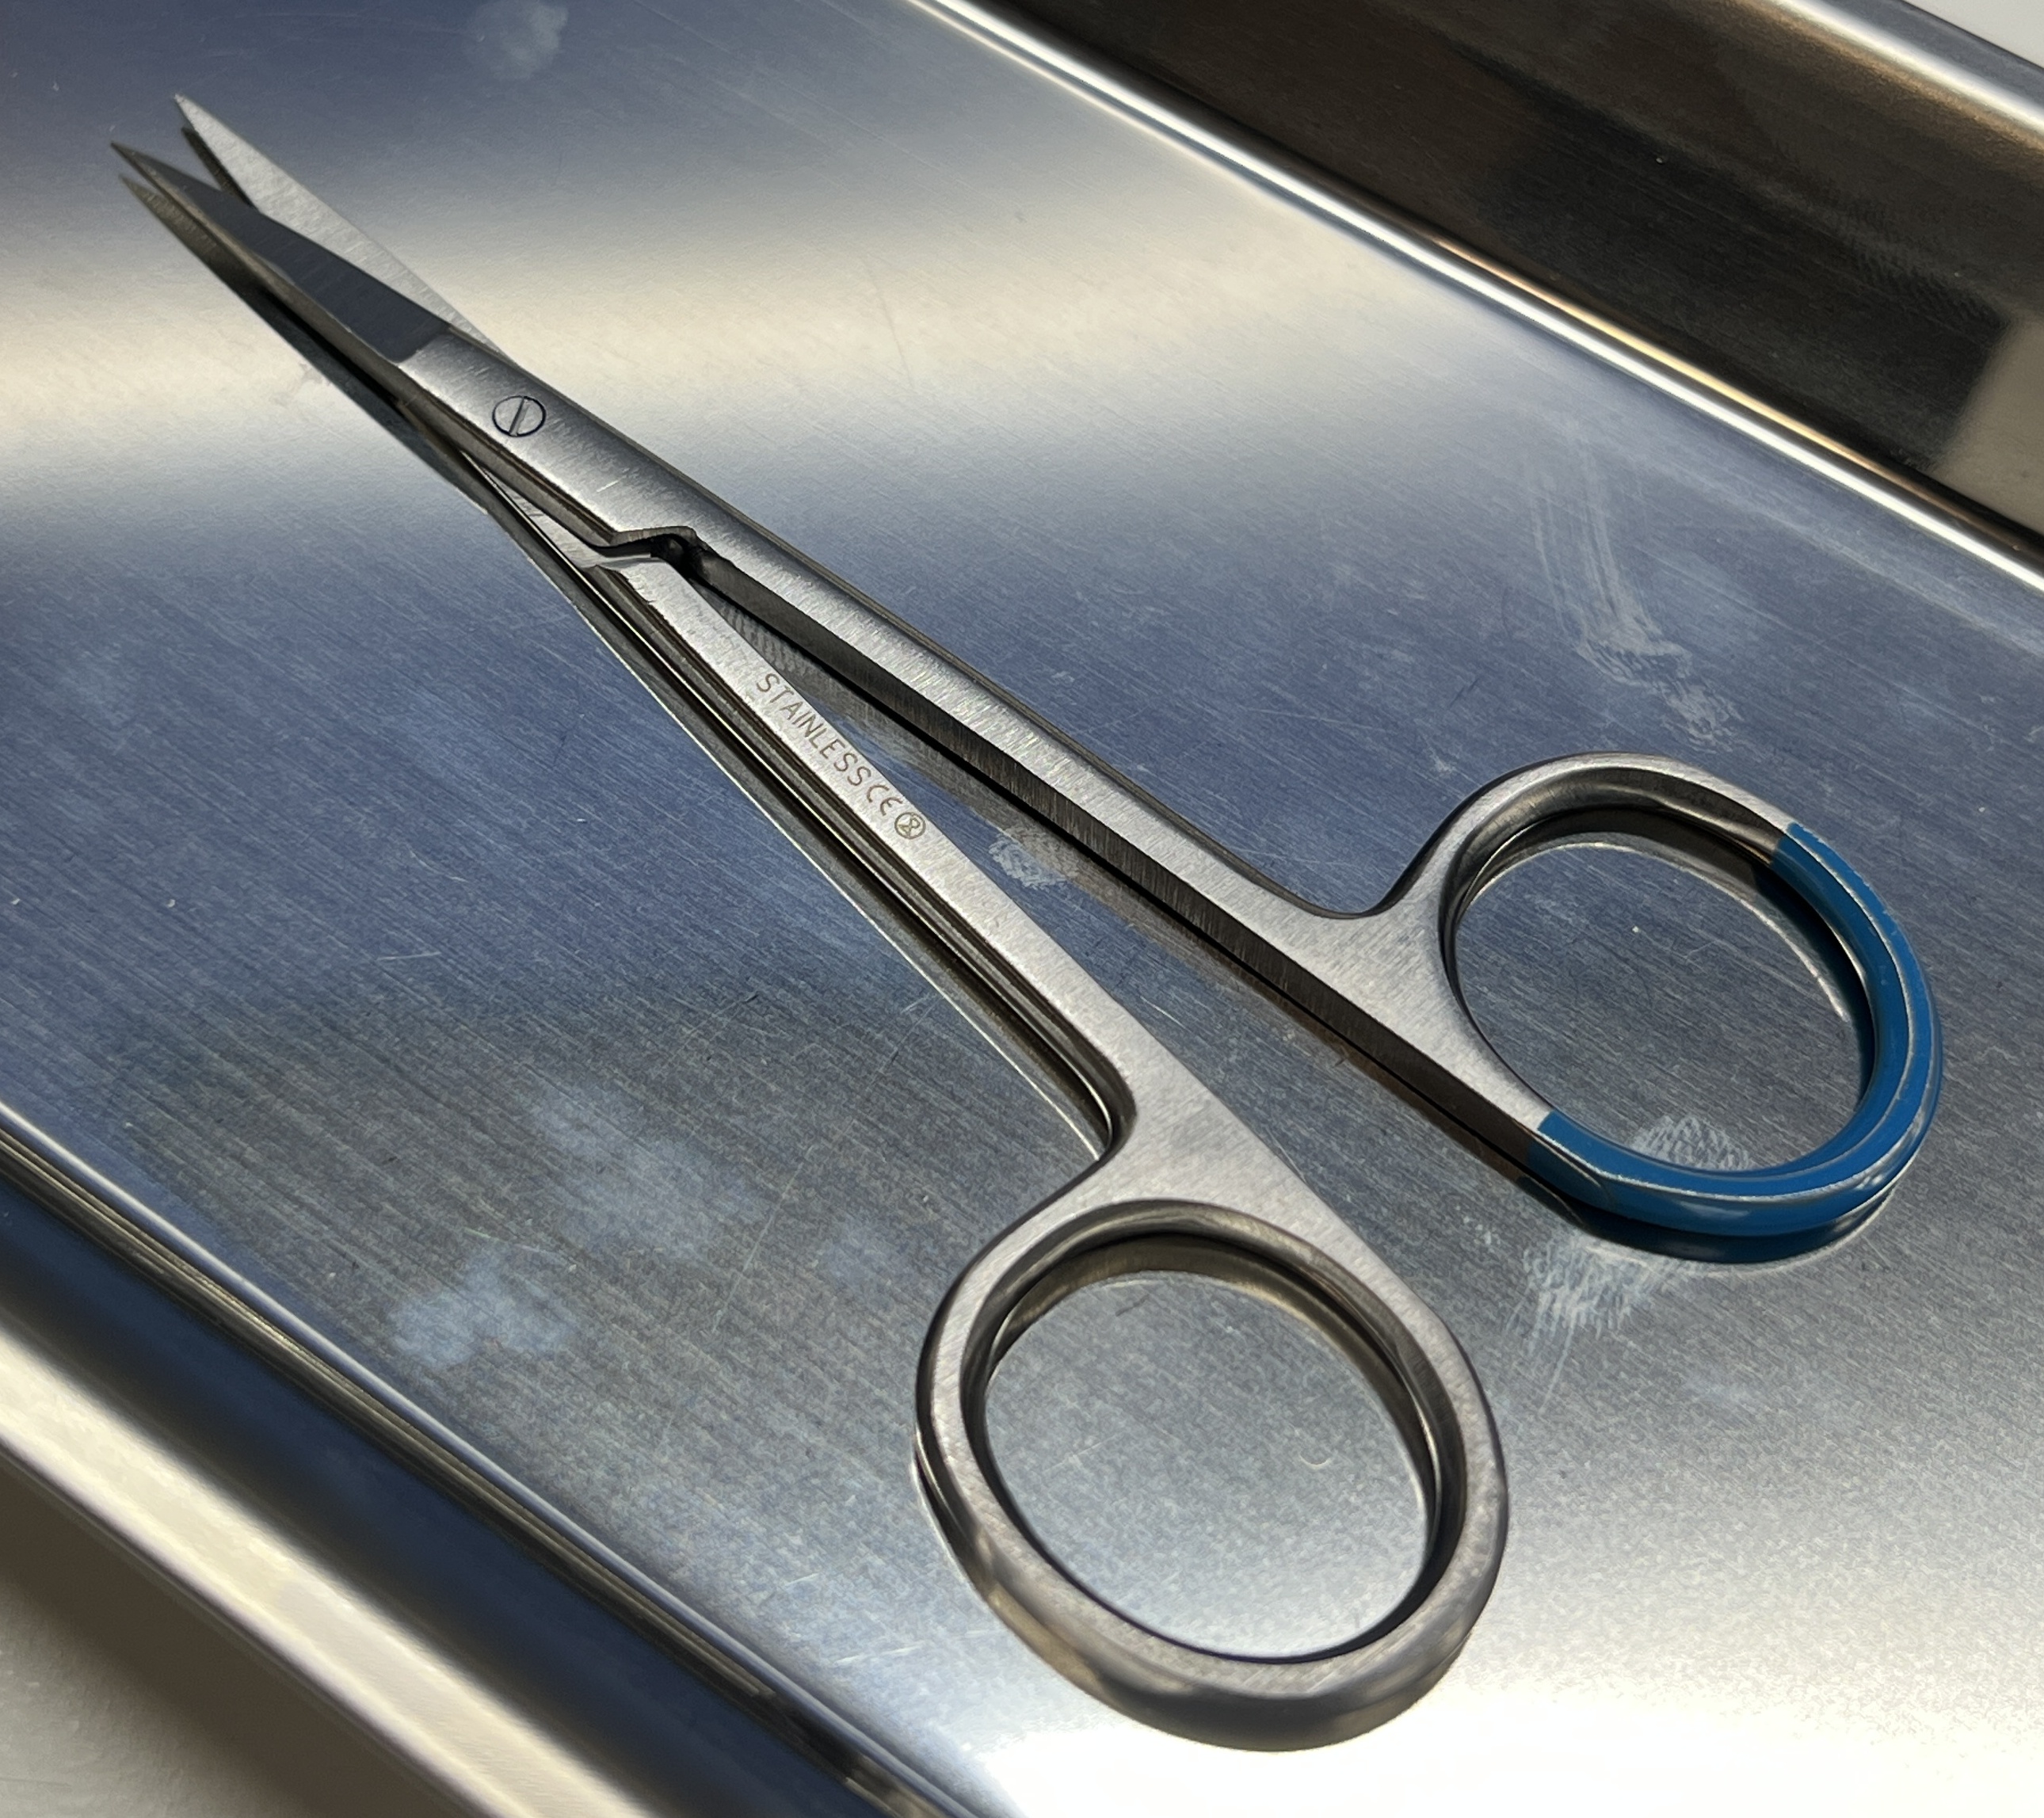
Hinged instrument state: open